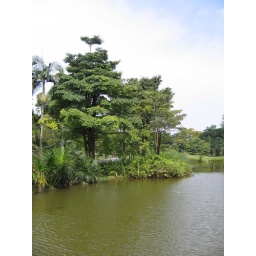
watch out for bee-eaters and kingfishers (common, white-throated and stork-billed) flying from the trees to fish in the water!